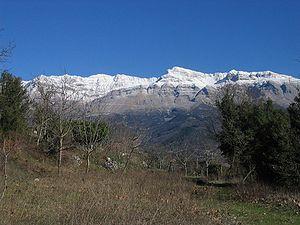
Les Tzoumerka ou monts Athamaniens sont une chaîne de montagnes faisant partie du sud du massif du Pinde et culminant à 2 393 mètres.